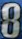
Number: 8